Collective punishment

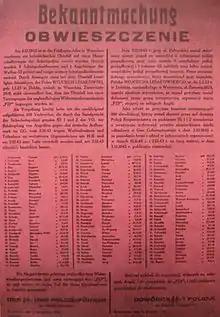
Announcement of execution of 100 Polish "roundup" hostages, as revenge for the assassination of five German policemen and one SS member by Armia Krajowa resistance fighters in Nazi-occupied Poland. Warsaw, October 2, 1943

During the Nazi occupation of Poland, the Germans applied collective responsibility: any kind of help given to a Jewish person was punishable by death, and that not only for the rescuers themselves but also for their families. This was widely publicized by the Germans. Communities were held collectively responsible for the purported Polish counter-attacks against the invading German troops. Mass executions of roundup hostages were conducted every single day during the Wehrmacht advance across Poland in September 1939 and thereafter.